Answer in natural language. Is green tapered square potted houseplant further away or in front of brown wooden desk? Choose between the following options: further away or in front
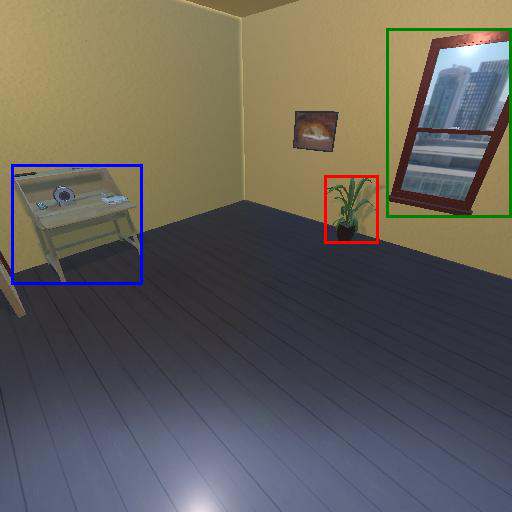
<answer>further away</answer>